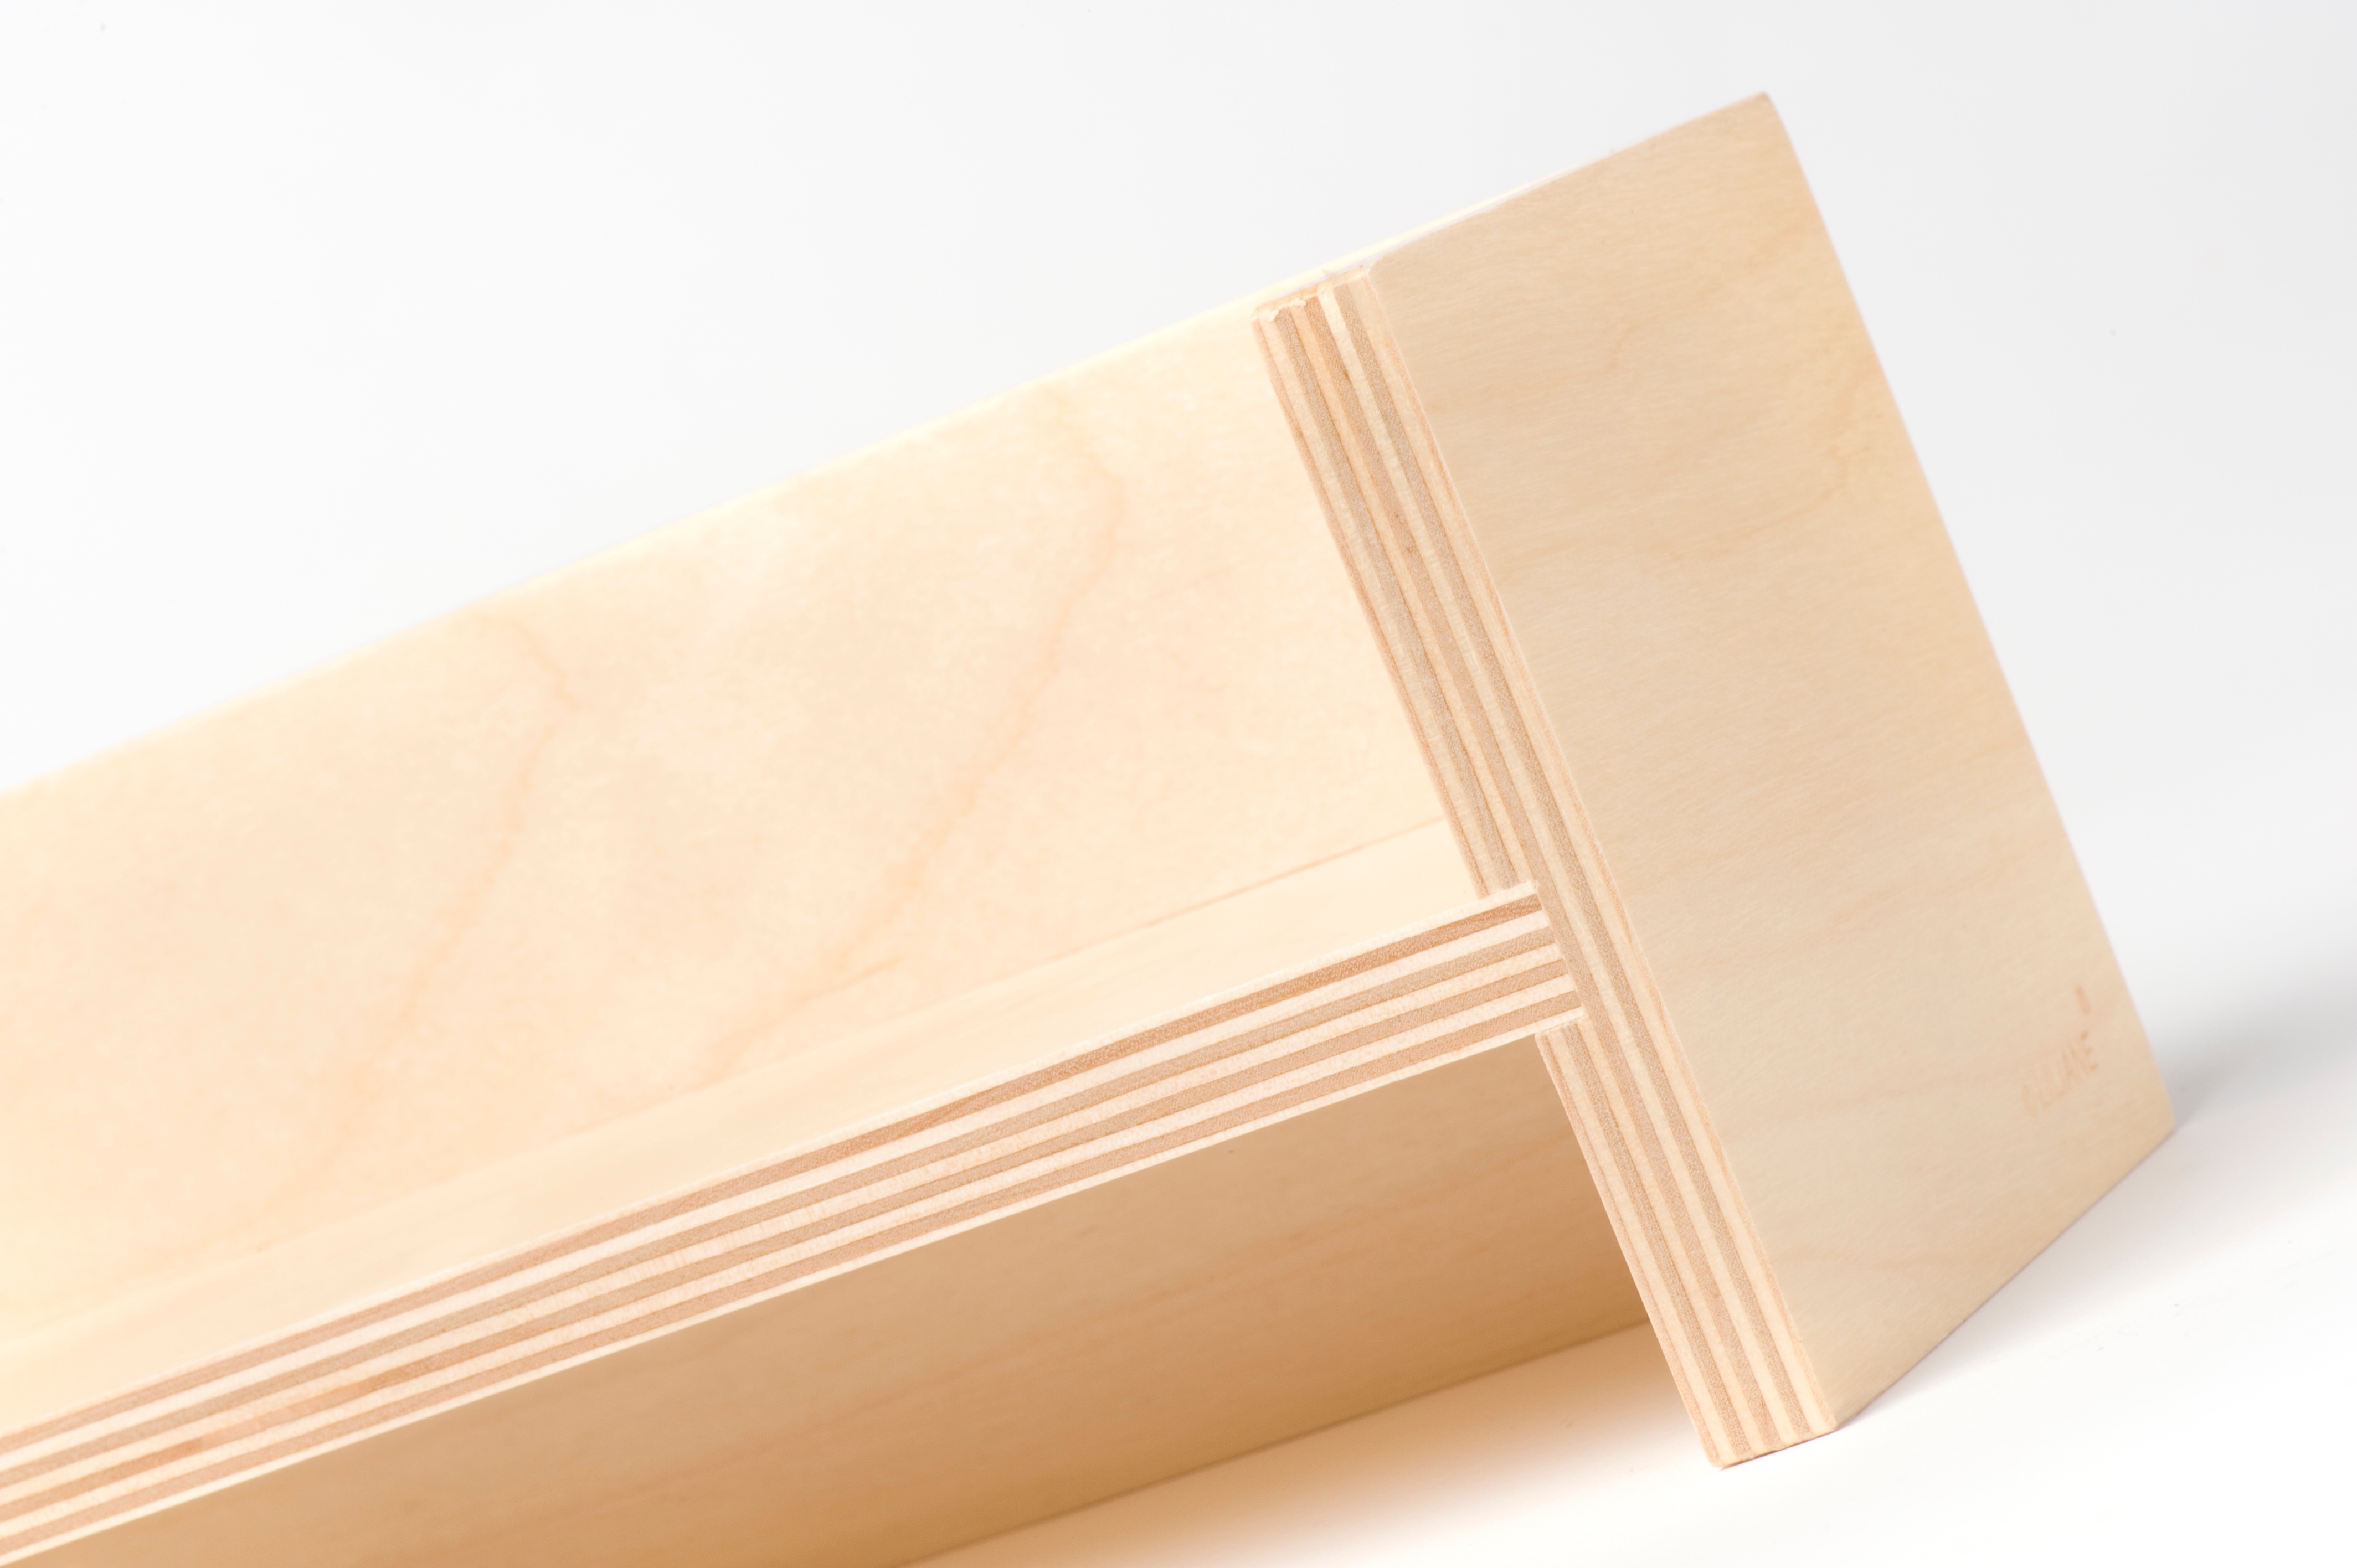
wood, leather, paper, plywood